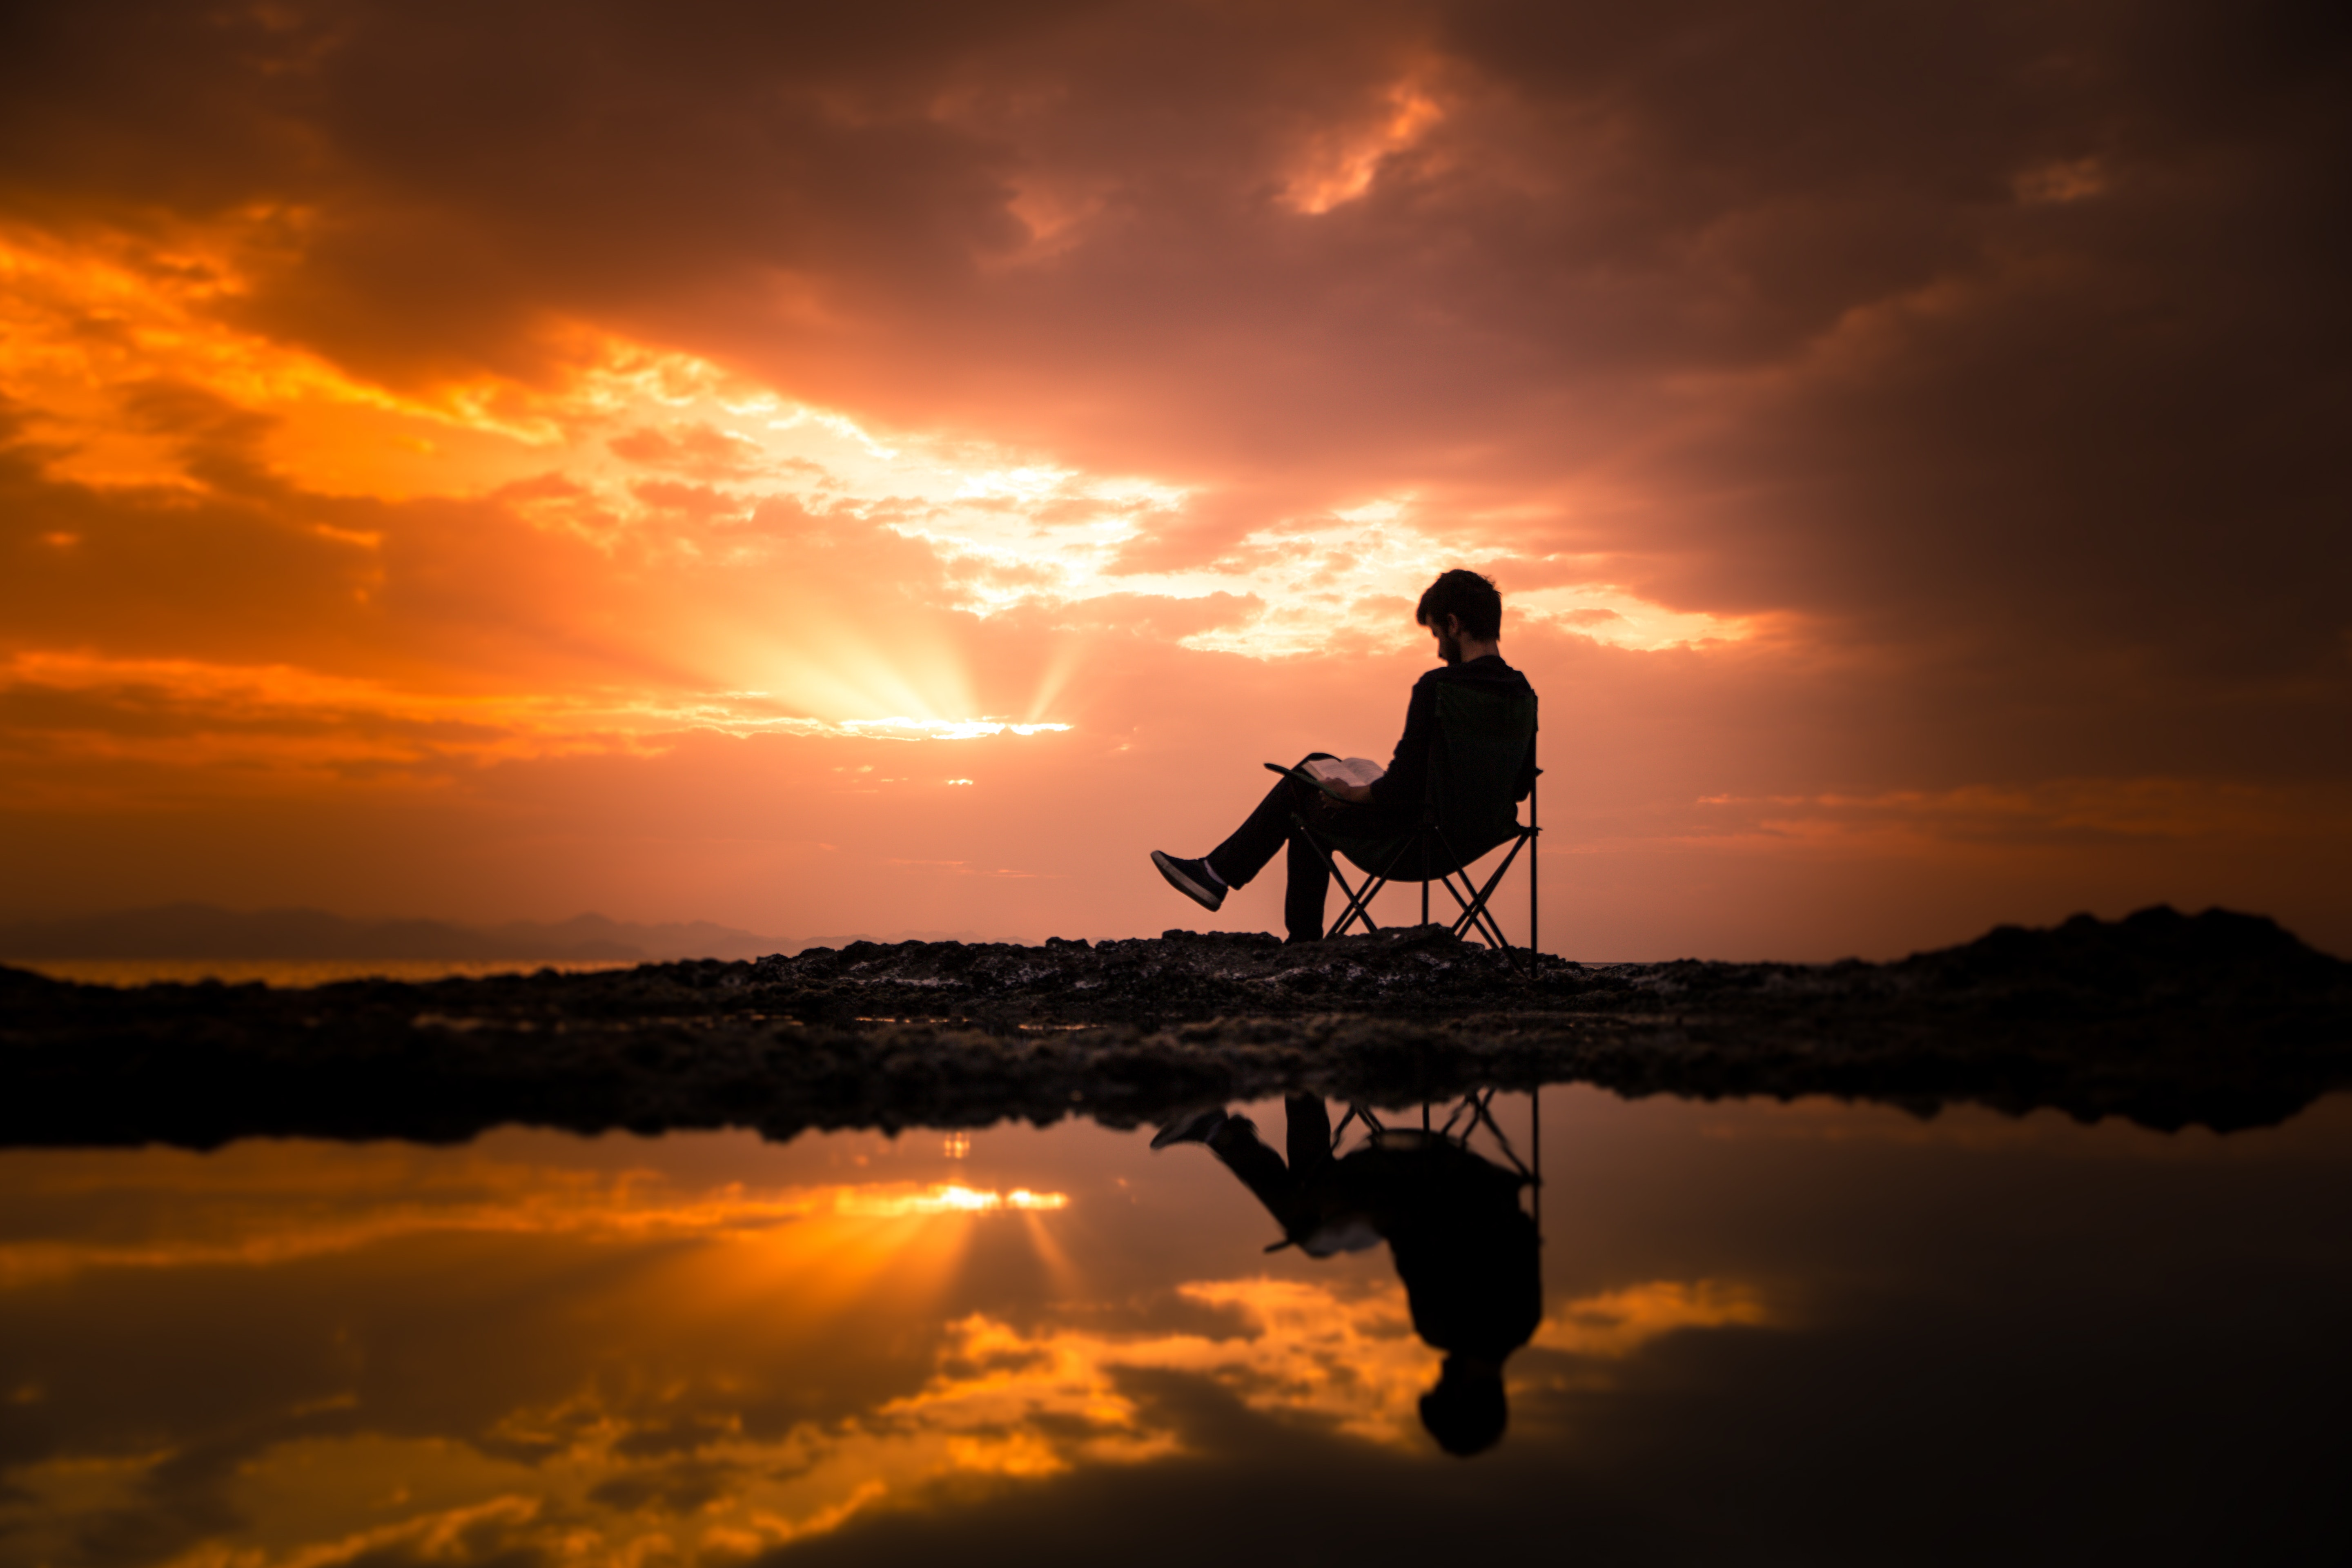
sky, sunset, sunrise, afterglow, sun, water, horizon, cloud, silhouette, reflection, sea, morning, calm, atmosphere, sunlight, evening, dusk, dawn, stock photography